Aftermath of the 2016 United Kingdom European Union membership referendum

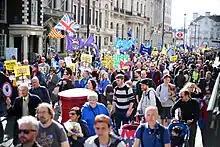
A pro-EU demonstration in London, March 2017

Pro-EU demonstrations took place in the days following the referendum result. On 24 June, protesters gathered in cities across the UK, including London, Edinburgh and Glasgow. At one demonstration in London hundreds of protesters marched on the headquarters of News UK to protest against "anti-immigration politics". Protesters on bicycles angry at the result attempted to block Boris Johnson's car as he was leaving his home on the morning of 24 June, while campaigners aged 18–25, as well as some teenagers under the age of majority, staged a protest outside Parliament.